Describe the emotion expressed in this image:  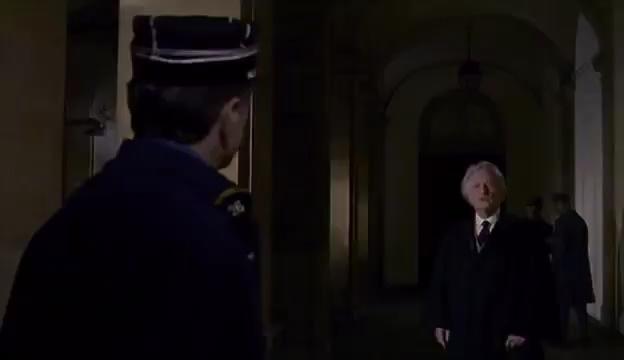
This person displays Pain, valence and arousal with low intensity.